Heating, ventilation, and air conditioning

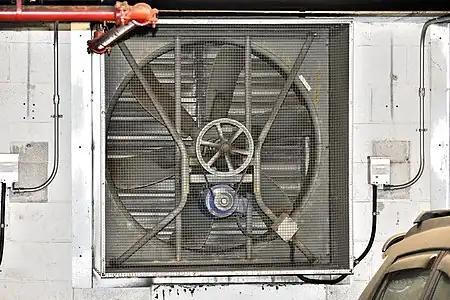
An axial belt-drive exhaust fan serving an underground car park. This exhaust fan's operation is interlocked with the concentration of contaminants emitted by internal combustion engines.

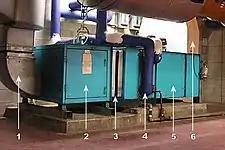
Air handling unit, used for heating, cooling, and filtering the air

Mechanical, or forced, ventilation is provided by an air handler (AHU) and used to control indoor air quality. Excess humidity, odors, and contaminants can often be controlled via dilution or replacement with outside air. However, in humid climates more energy is required to remove excess moisture from ventilation air.